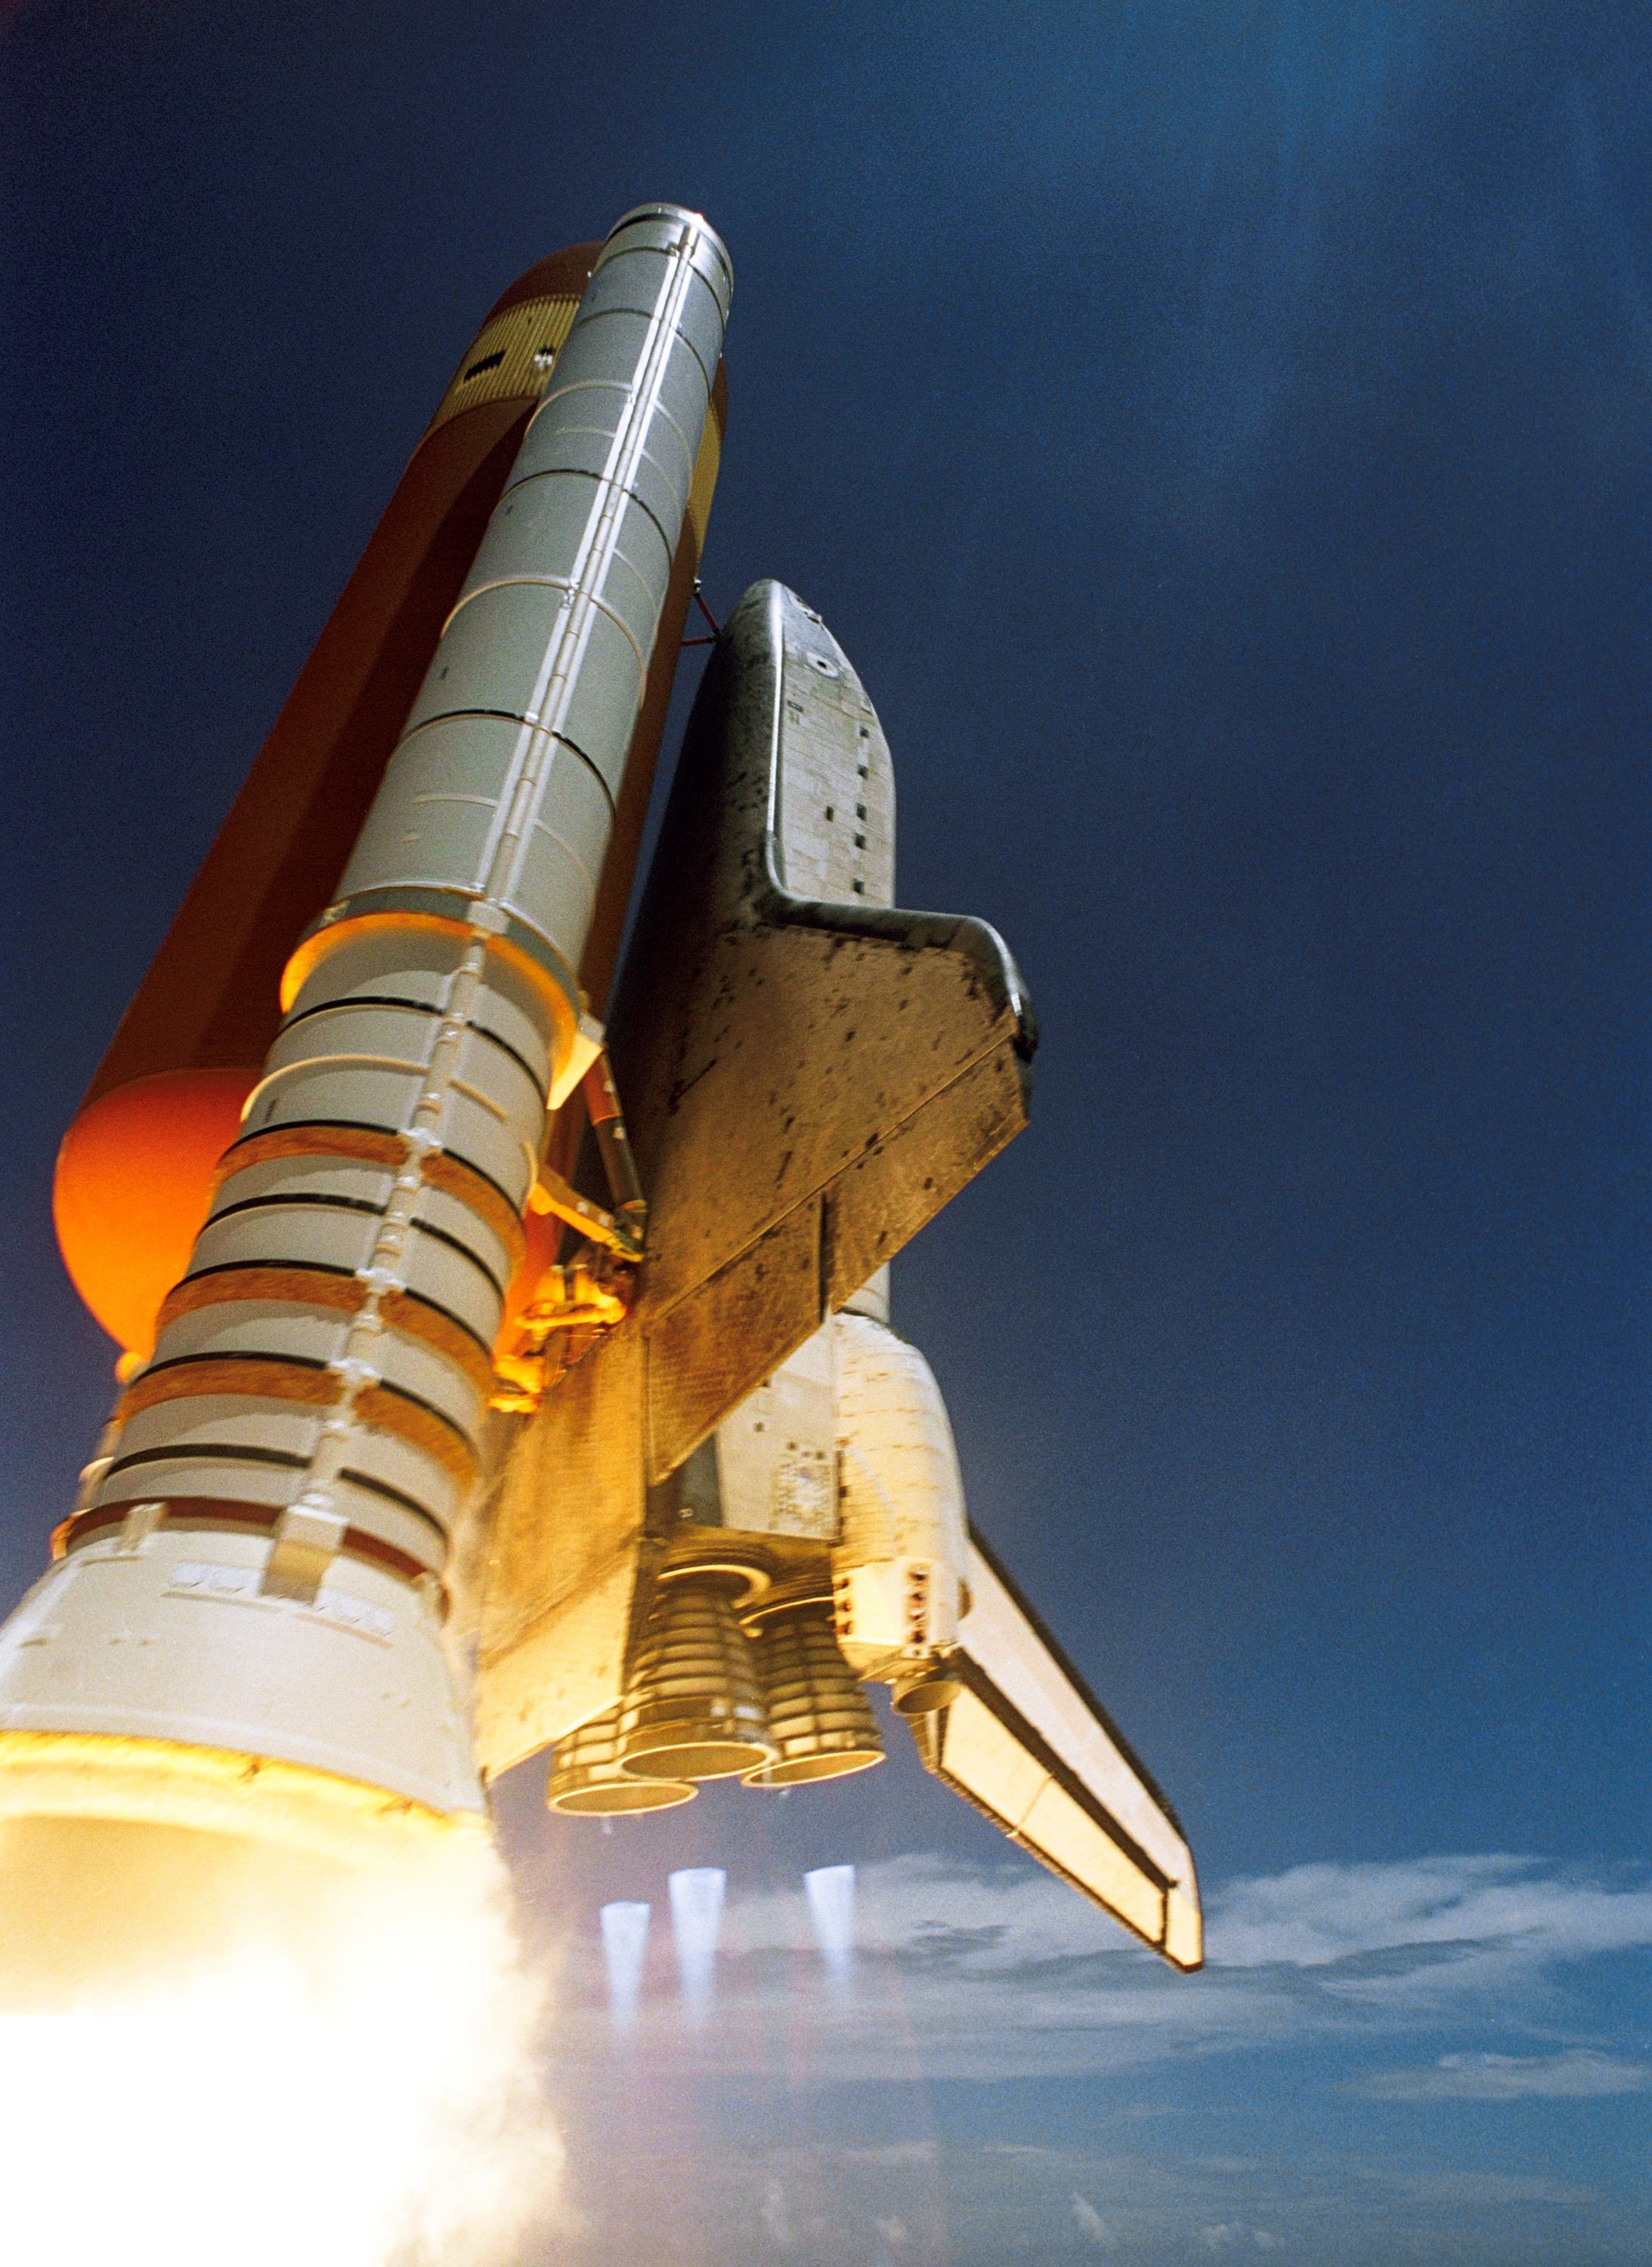
sky, technology, travel, vehicle, flight, space, rocket, launch, exploration, low angle shot, spacecraft, space shuttle, space travel, atmosphere of earth